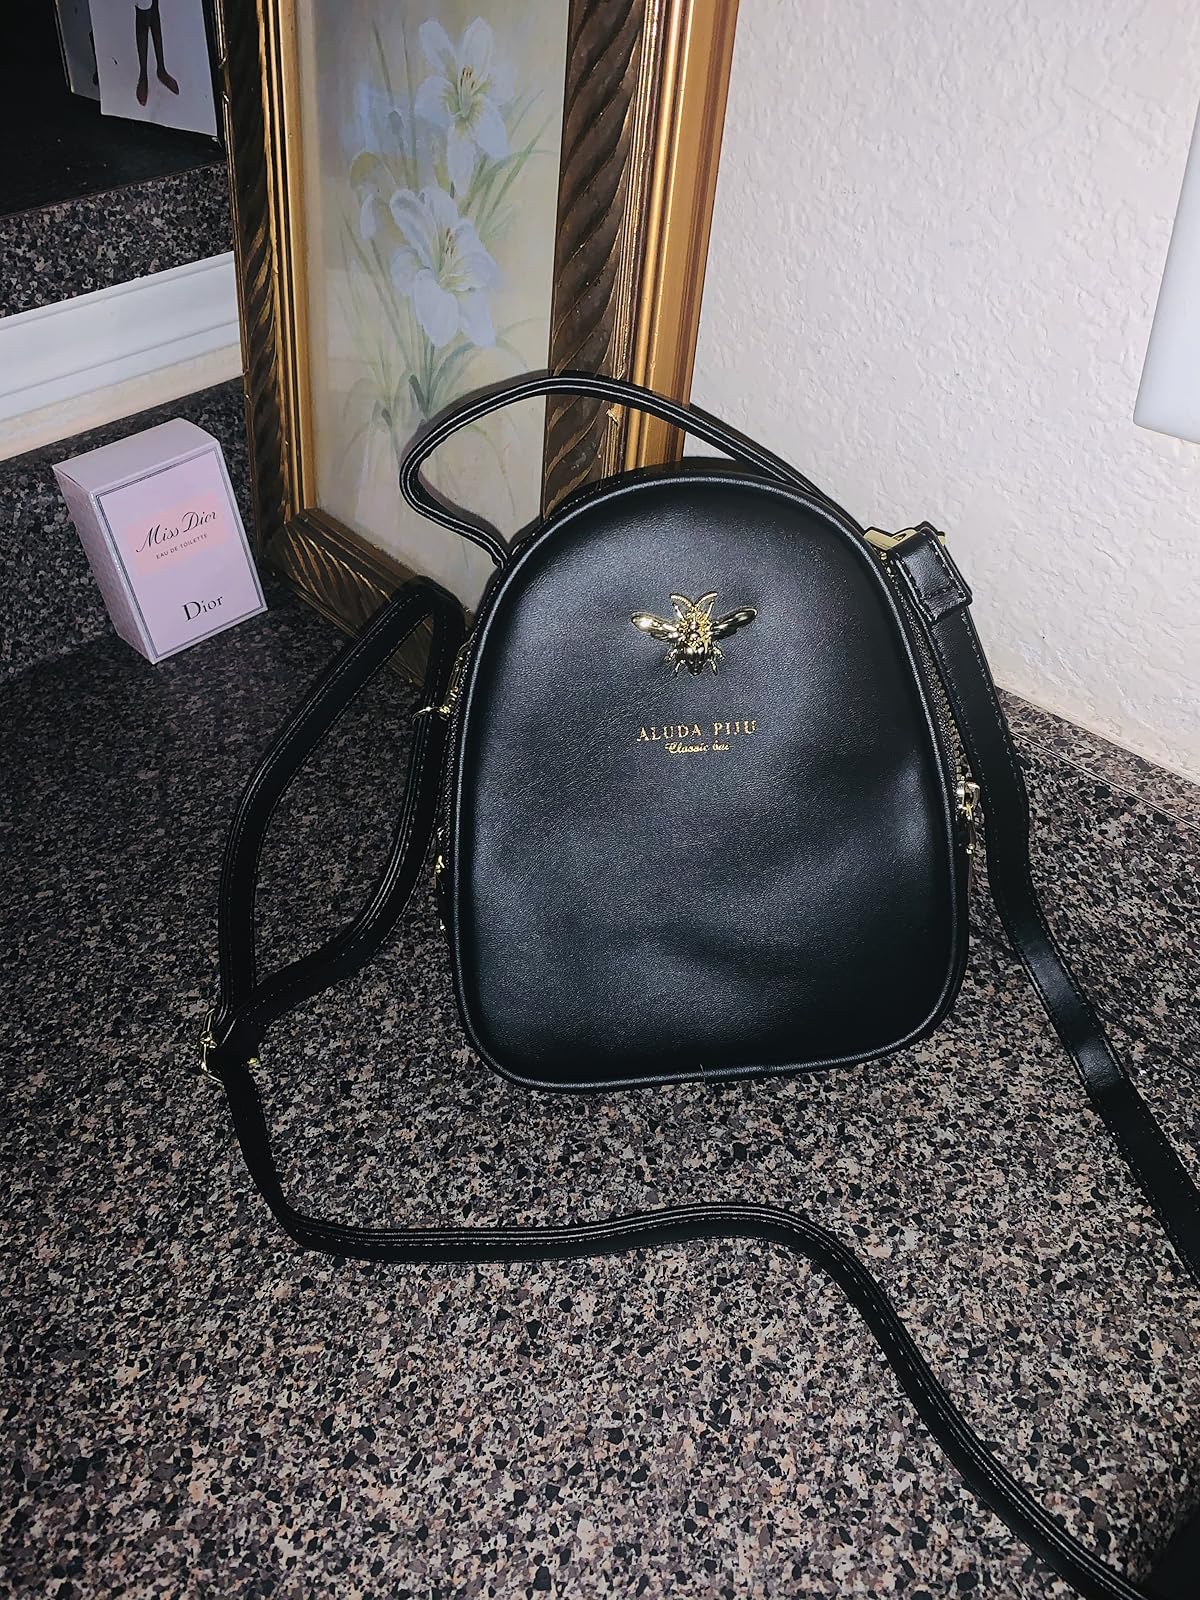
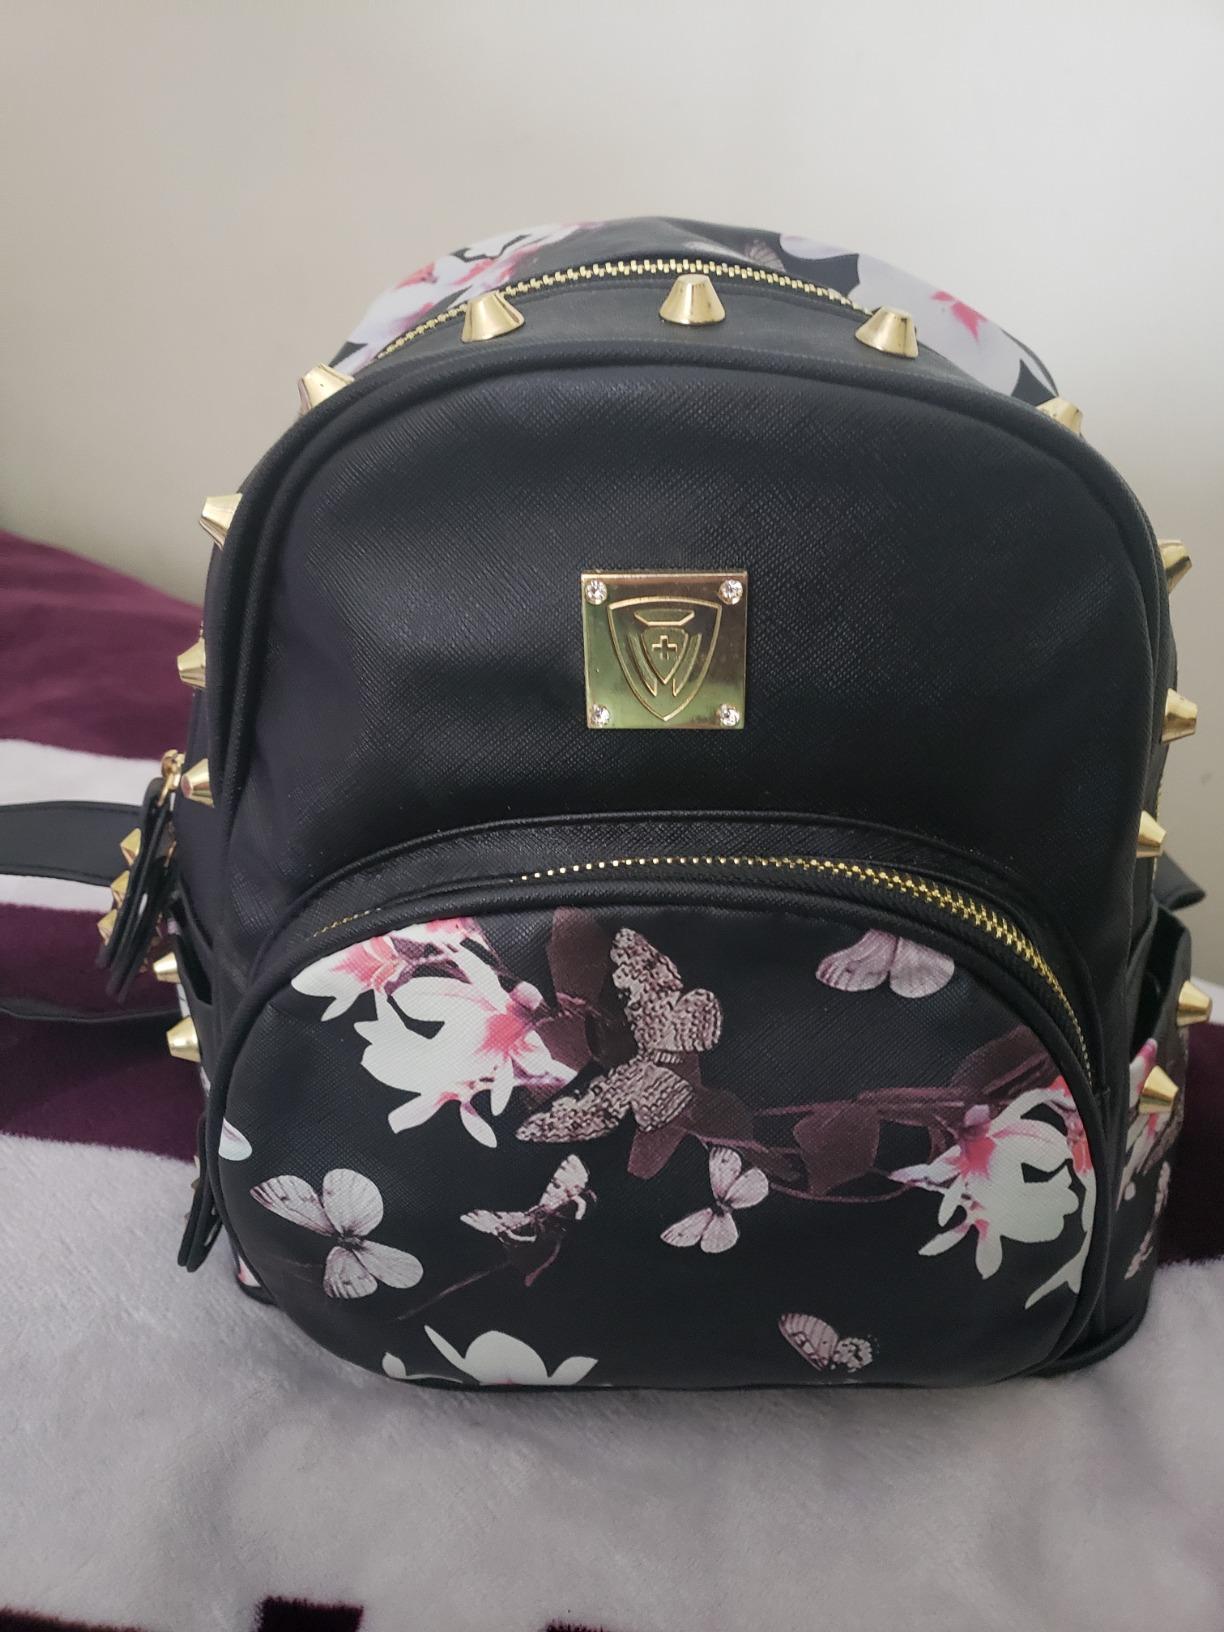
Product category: accessories_handbag
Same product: no